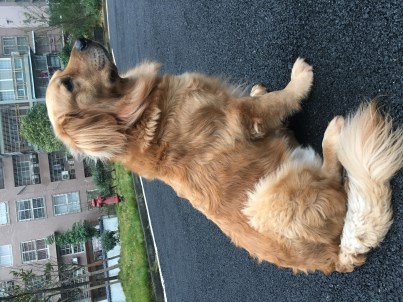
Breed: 5355-n000126-golden_retriever